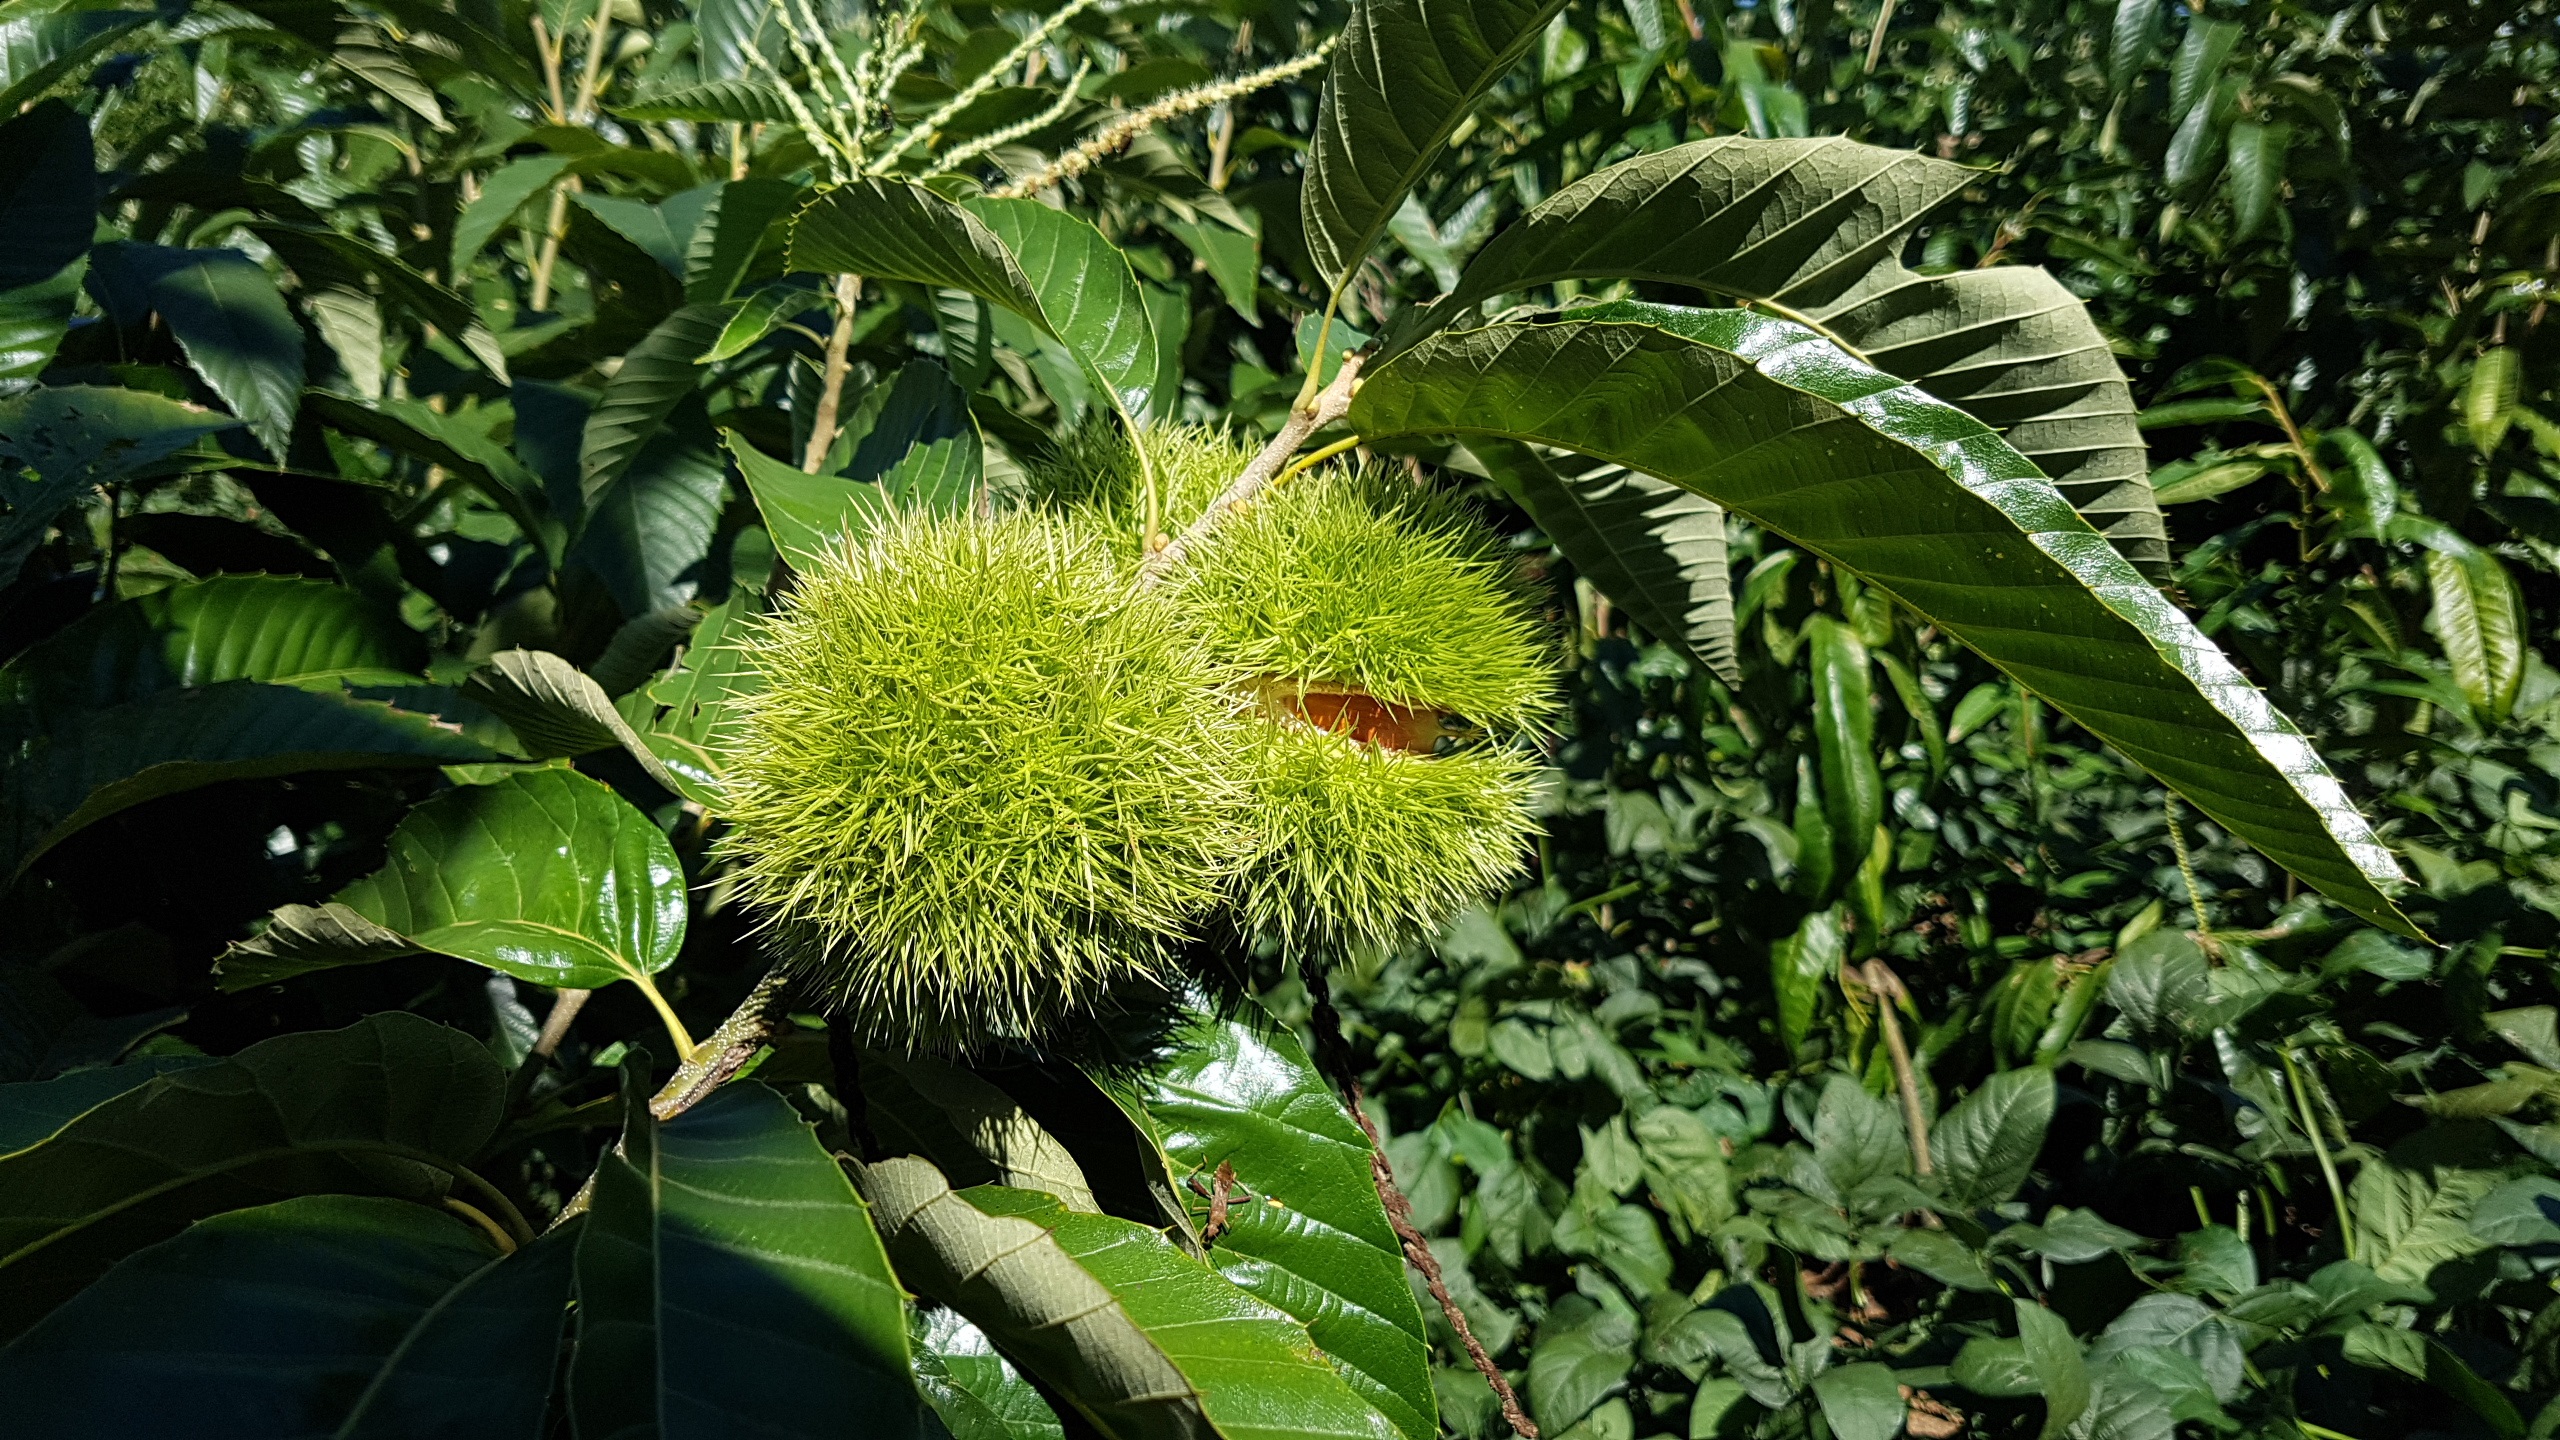
tree, forest, plant, night, fruit, leaf, flower, food, green, harvest, jungle, produce, autumn, botany, garden, flora, vegetation, shrub, rainforest, tropics, chestnut, flowering plant, night song, woody plant, land plant, arecales, palm family